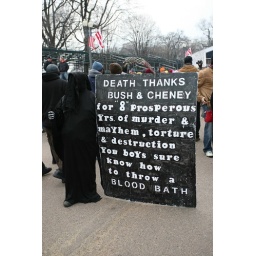
Protest in front of the white house and people throw shoes at white house